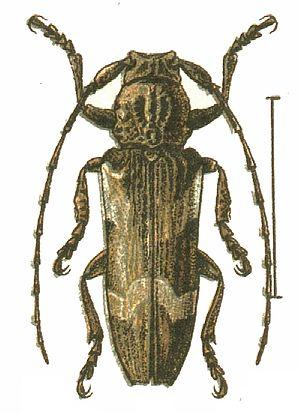
Les Pteropliini Thomson, 1860 sont une tribu de coléoptères cérambycidés de la sous-famille des Lamiinae.